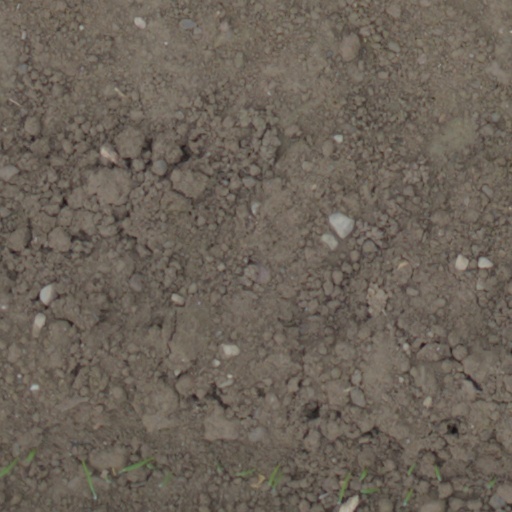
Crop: wheat